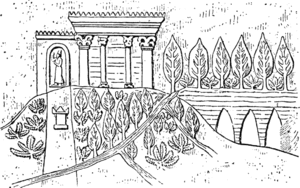
Babylons hængende haver
Assyrisk fremstilling af haver i Ninive. Her blev vandet hentet ind på en akvædukt, der ledte vandet frem fra et kildevæld i bjergene i nord. I haven blev vandet løftet op ved hjælp af arkimedesskruer.
Babylons hængende haver var et haveanlæg i Babylon i det nuværende Irak. De tilskrives enten dronning Semiramis eller kong Nebukadnesar 2.; sidstnævnte skal have bygget dem omkring 600 f.Kr. til opmuntring for sin mediske dronning, Amyitis, der led af hjemve.